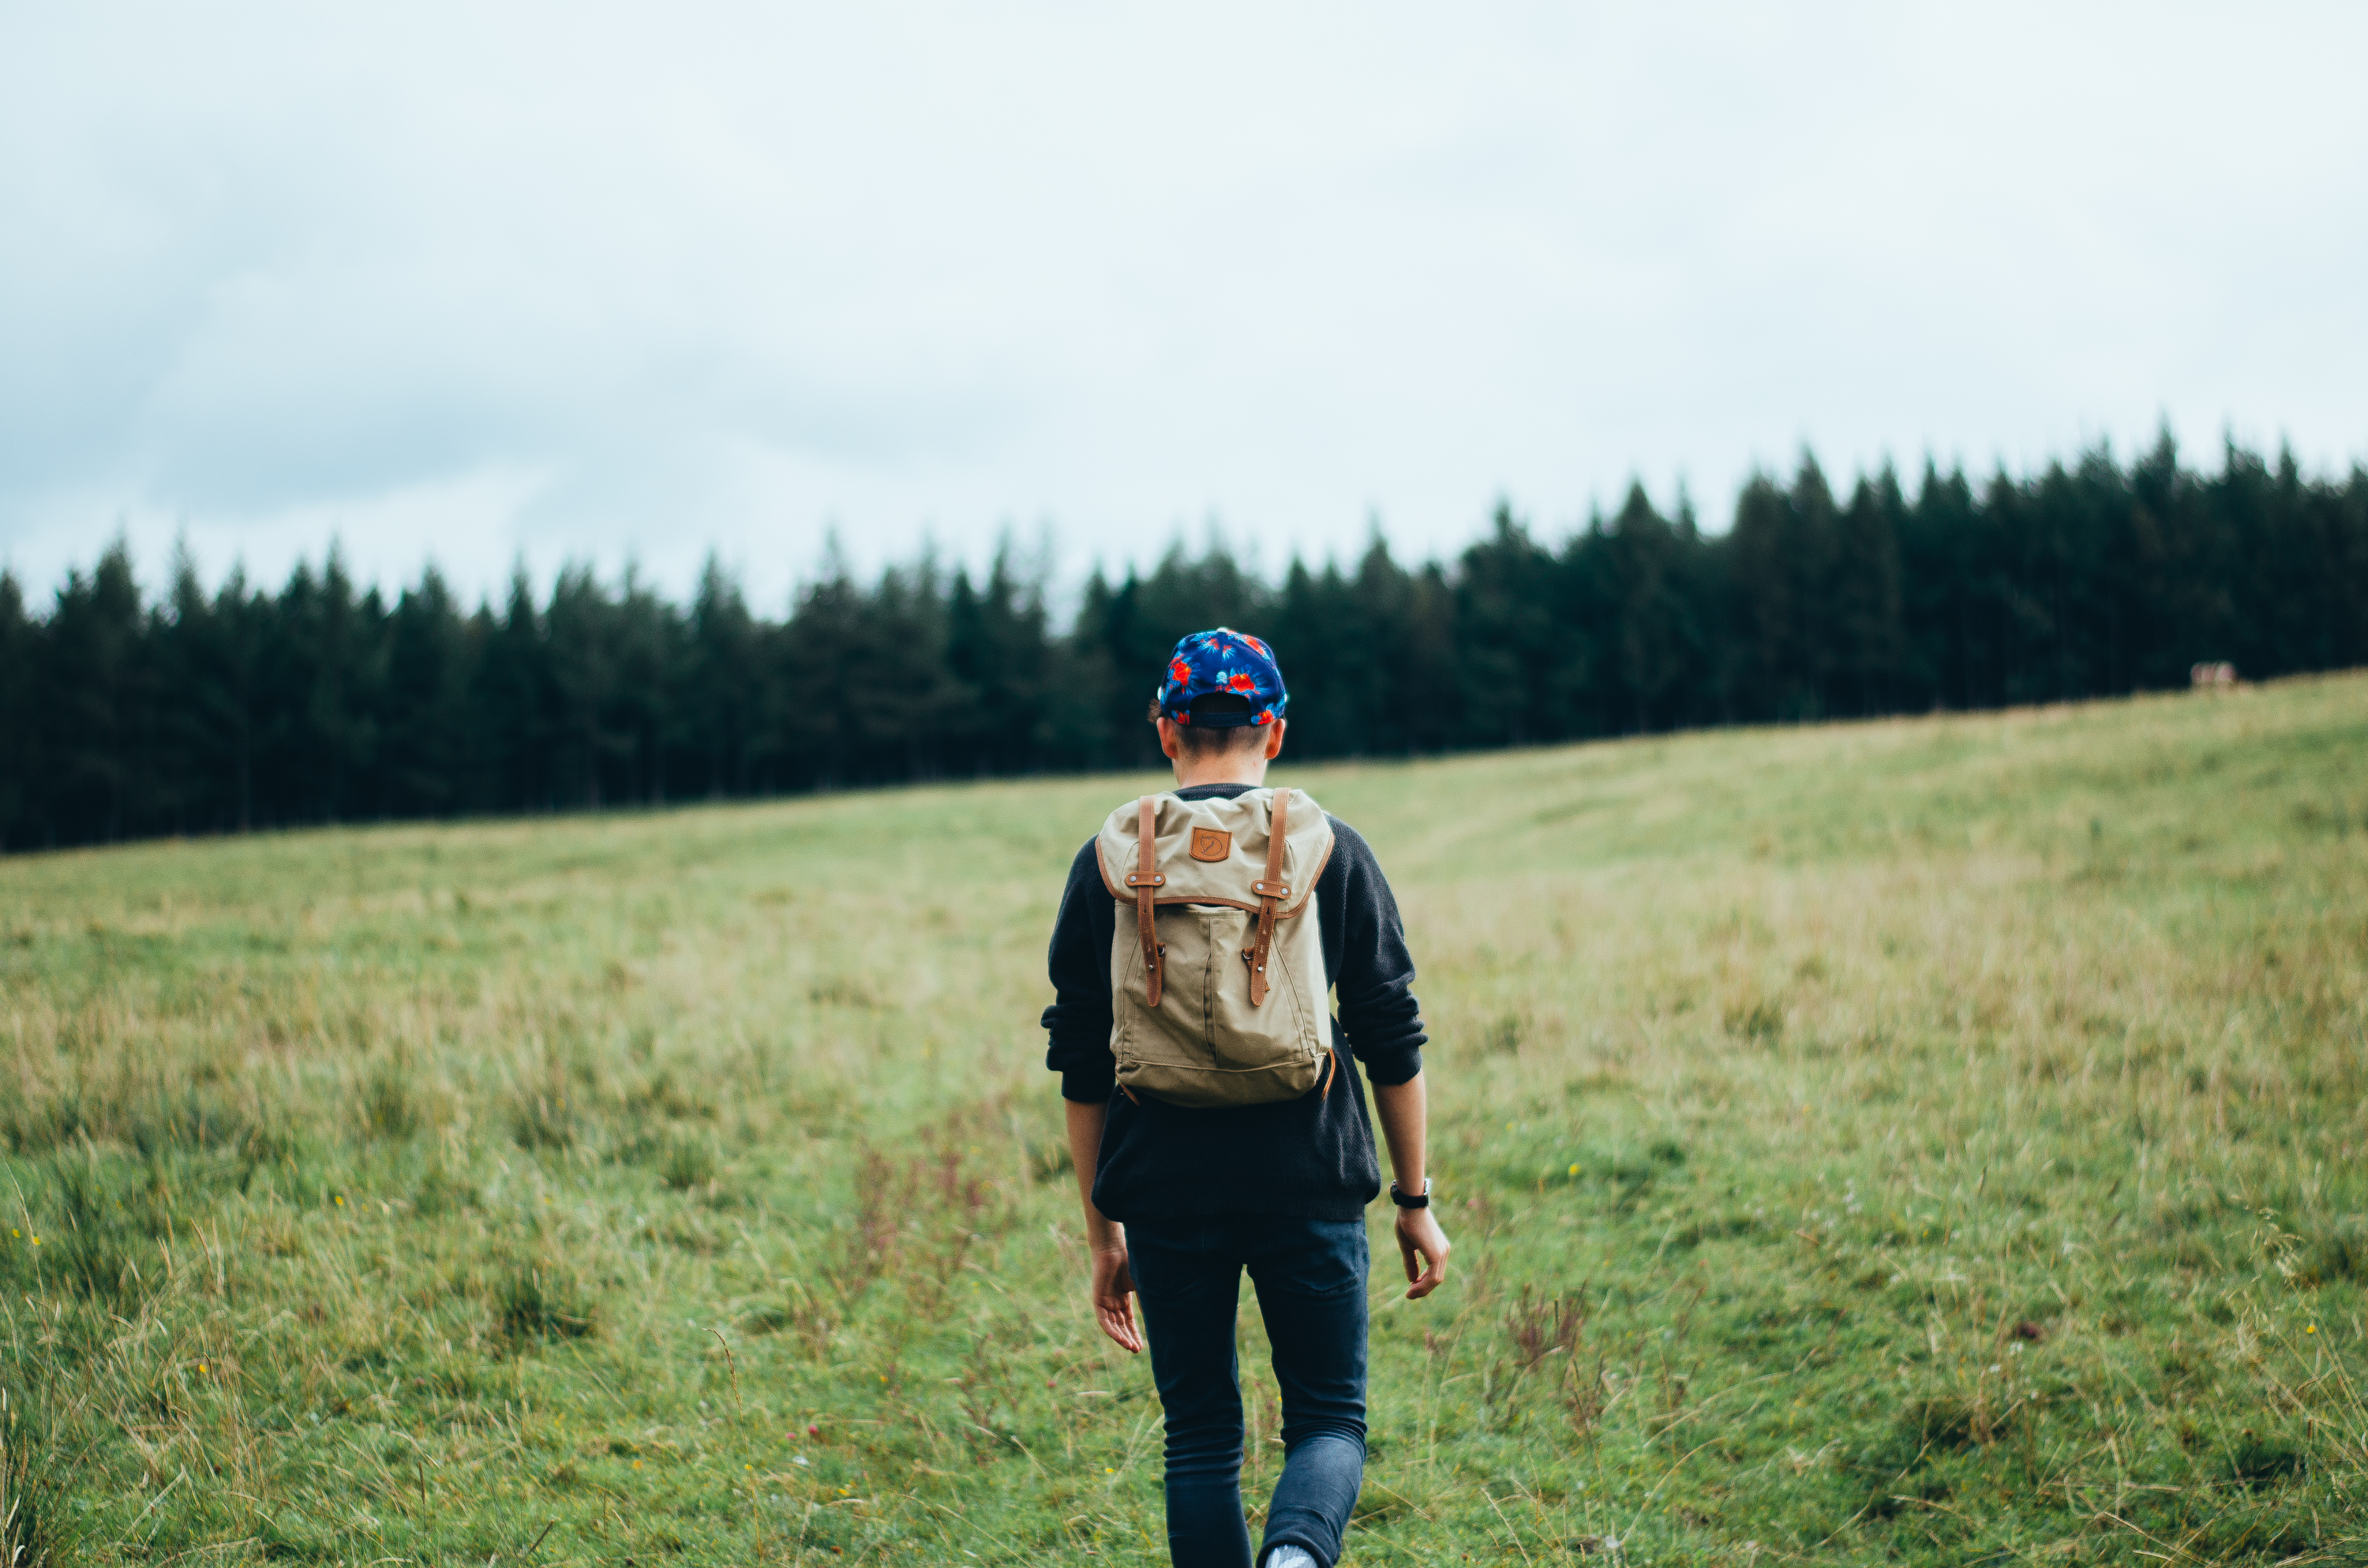
man, nature, grass, walking, hiking, field, meadow, adventure, sports, wanderlust, rural area